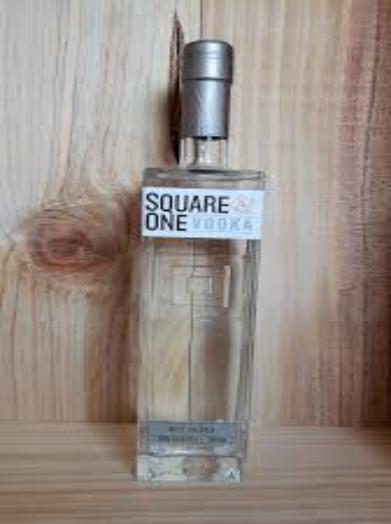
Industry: Food